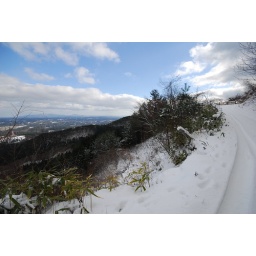
A mountain road along Mt. Nakui in Japan